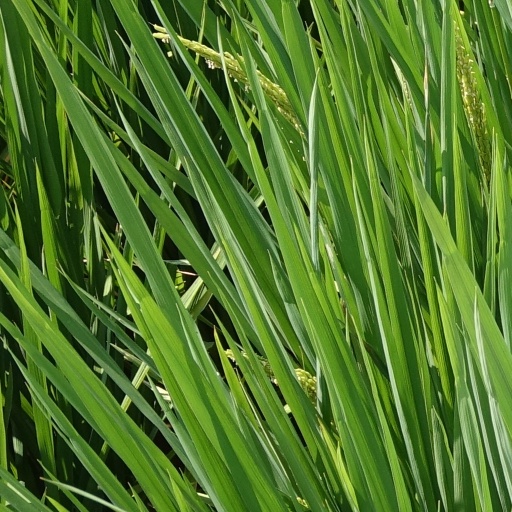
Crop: rice